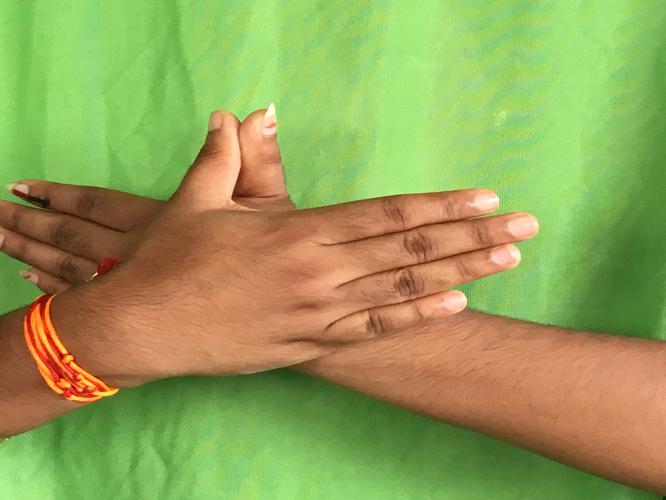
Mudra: Garuda
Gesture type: double_hand